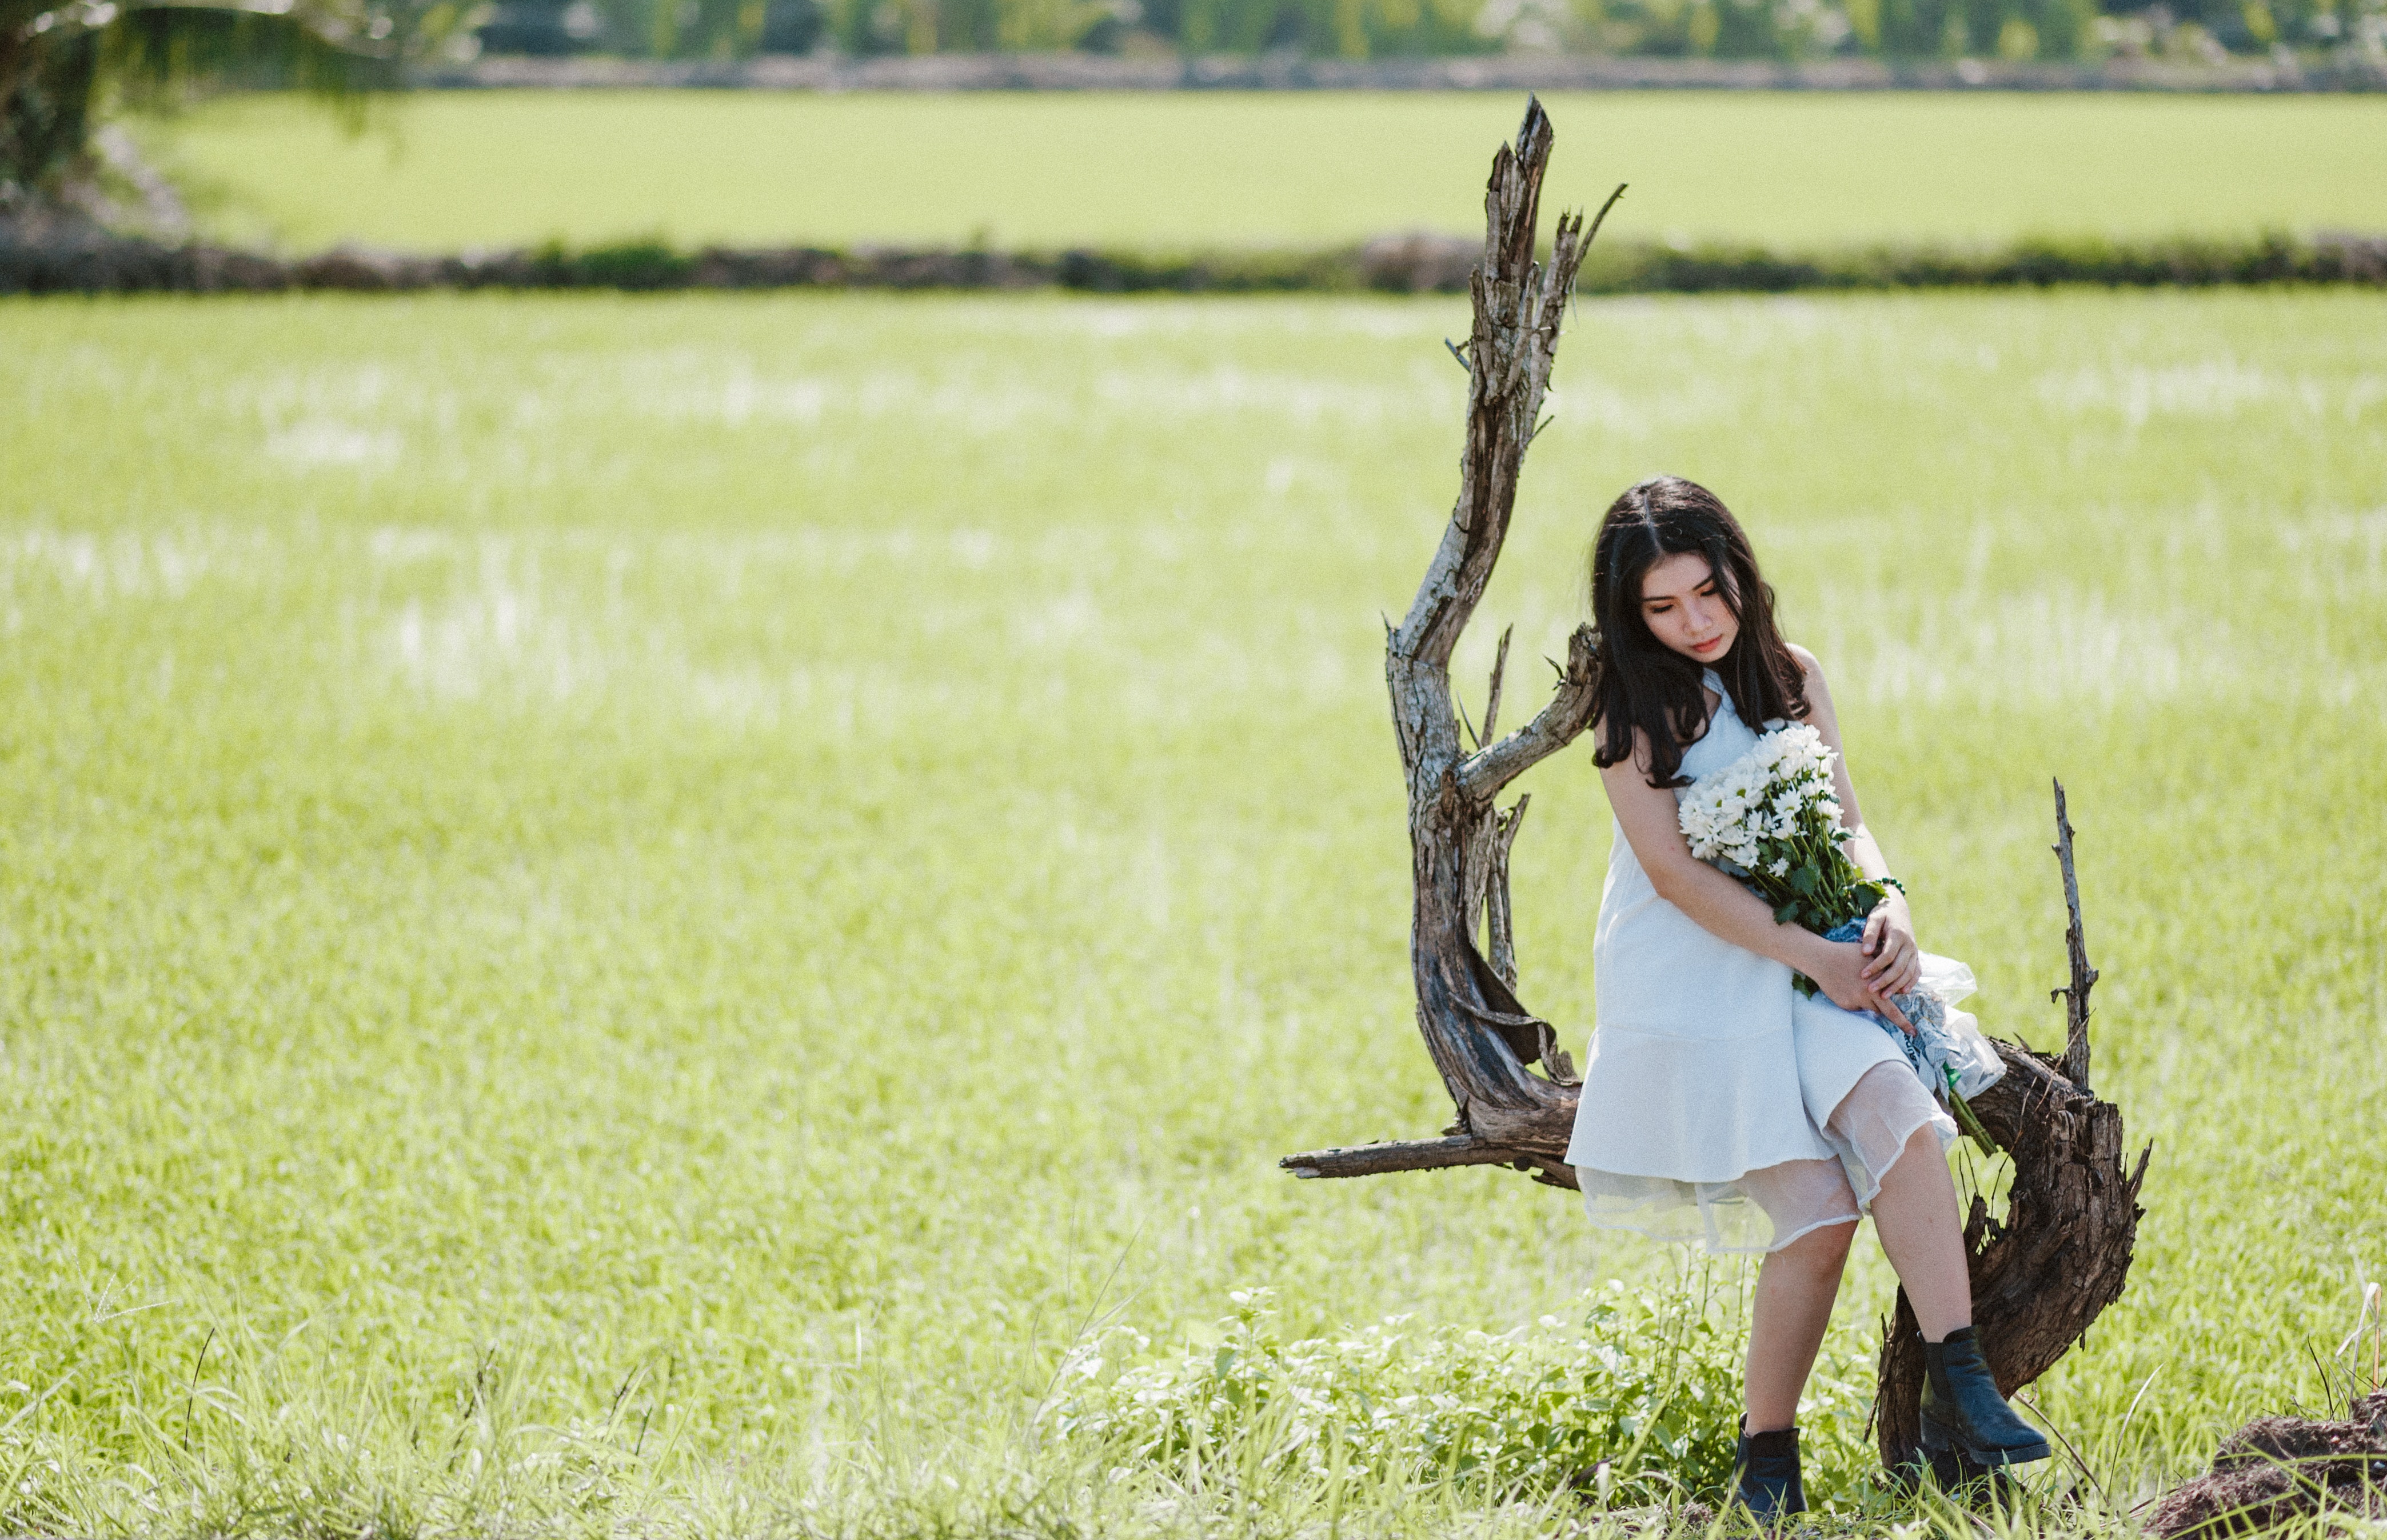
People in nature, grass, grassland, photography, recreation, meadow, plant